Ağva

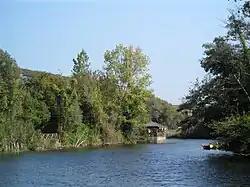
Göksu River in Ağva

Ağva is a coastal place at Black Sea, situated between two rivers, Göksu in the west and Yeşilçay in the east. In fact, the name Ağva means "between the rivers". Yeşilçay is known as one of the main sources of Istanbul urban water system, the Yeşilçay Drinking Water Plant.